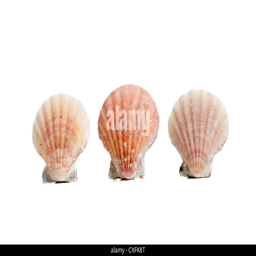
row of sea shells on a white background